Siouxsie and the Banshees

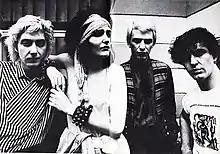
Siouxsie and the Banshees in 1981, left to right: Budgie, Siouxsie, Steven Severin and John McGeoch

For "Juju" (1981), the band took a different approach and practised the songs in concert first before recording them. "Juju", according to Severin, became an unintentional concept album that "drew on darker elements". "Sounds" hailed it as "intriguing, intense, brooding and powerfully atmospheric". The album later peaked at number 7 on the UK albums chart and became one of their biggest sellers. McGeoch's guitar contributions on "Juju" were later praised by Johnny Marr of the Smiths.